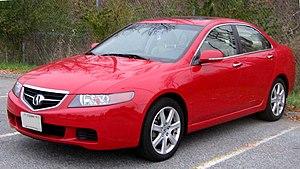
L’Acura TSX est une berline quatre portes de la marque japonaise Acura. Semblable aux Honda Accord vendues en Europe et au Japon, elle n'est disponible qu'en Amérique du Nord, soit aux États-Unis, au Canada et au Mexique. Dans la gamme Acura, elle se situe entre la CSX et la TL. Lancée en 2003, la TSX a été renouvelée en 2008 en même temps que l'Accord. En 2009, elle sera la première Acura à être équipée d'un moteur diesel.